Sheesha (1986 film)

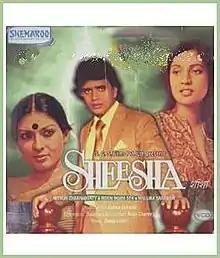
VCD cover

Sheesha (transl. Mirror) is a 1986 Indian Hindi-language drama film directed by Basu Chatterjee, starring Mithun Chakraborty, Moon Moon Sen, Vijayendra Ghatge and Mallika Sarabhai. The film was production coordinated by Mona Kapoor. The movie was based on a Bengali novel "Mansamman", authored by Shankar. It was first Hindi movie about sexual harassment in office.